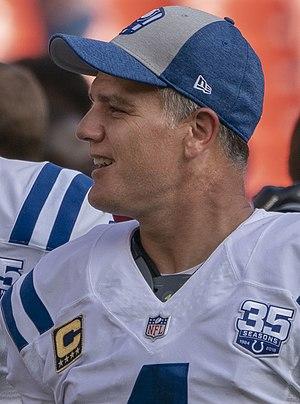
Adam Matthew Vinatieri est joueur de football américain évoluant au poste de kicker et jouant pour les Colts d'Indianapolis.